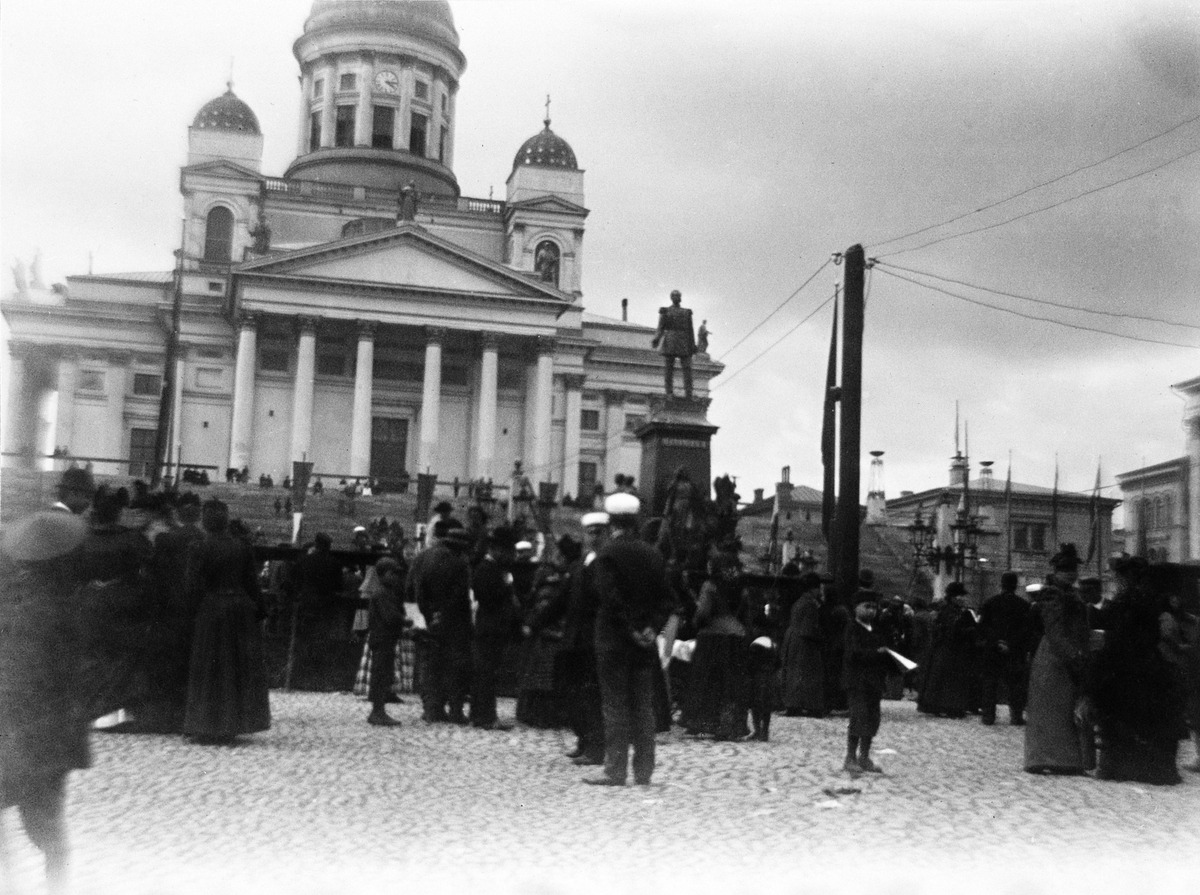
Keisari Aleksanteri II:n muistopatsas paljastamisen jälkeen, takana Nikolainkirkko (= Helsingin tuomiokirkko)
sisällön kuvaus: Keisari Aleksanteri II:n muistopatsas paljastamisen jälkeen, takana Nikolainkirkko (= Helsingin tuomiokirkko). Senaatintori. mustavalkoinen
Kuvaaja: Mitterhusen, Karl, valokuvaaja
Ajankohta: kuvausaika 18940429 aikaisint
Paikka: Suomi, Uusimaa, Helsinki, Kruununhaka Helsinki, Senaatintori
Aiheet: autonomian aika, keisarit, veistokset, muistopatsaat, torit, kirkot, sisäänkäynnit, pylväät, tornit, kellot, mukulakivet, miehet, naiset, lapset, pukeutuminen